2012–13 Port Vale F.C. season

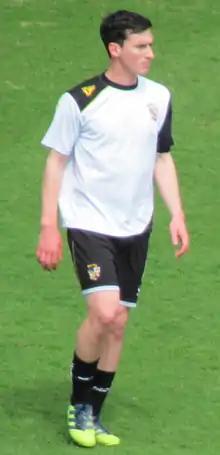
Louis Dodds contributed seven goals.

The trauma of administration still afflicted Port Vale during the 2012–13 season, as Micky Adams was unable to sign any players until the club's new owner, Keith Ryder, was granted clearance from the Football League. The takeover deal was delayed for several weeks after Ryder faced difficulties in passing the league's 'fit and proper persons' test. The administrators lost patience in Ryder, and publicly stated that if Ryder did not pay the £1.3 million takeover sum before 1 August 2012 then his bid would be rejected, and 'plan B' would be implemented. The deadline passed without comment from either party. Confusion reigned as the administrators confirmed that they were open to negotiations with other parties and that it was up to Ryder to complete his takeover, as he had the opportunity, the funds and – according to Ryder himself – the inclination to complete his takeover. Administrator Bob Young stated that "We initially gave him a deadline of the end of June, which was then extended to 6 July. If someone comes back to us with the funding first, then we will obviously take that forward." Ryder responded that "I wake up every morning believing this is the day we will complete the takeover. If the deal does not go through, and someone else buys the club, there will be no-one more disappointed than me."